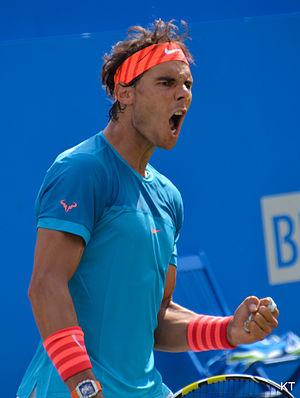
Rafael Nadal Parera est un joueur de tennis espagnol né le 3 juin 1986 à Manacor, sur l'île de Majorque, en Espagne. Il commence sa carrière professionnelle en 2001 à la 1002ᵉ place. Puis, en une même année, il entre successivement dans le top 100 puis dans le top 50. Après avoir été classé au second rang mondial durant 160 semaines consécutives, il devient nᵒ 1 mondial le 18 août 2008 jusqu'au 6 juillet 2009, puis du 7 juin 2010 jusqu'au 3 juillet 2011 et encore en 2013, 2017 et de nouveau fin 2019, ou début décembre, il cumule 201 semaines à la tête du classement ATP, se plaçant ainsi à la sixième place en terme de longévité, derrière Connors et devant McEnroe. Il compte notamment dix-neuf titres du Grand Chelem et trente-cinq ATP Masters 1000. En Février 2020, sa victoire au tournoi ATP 500 d'Acapulco lui permet d'établir son compteur de titres ATP à 85.
Rafael Nadal est un joueur de tennis espagnol, professionnel depuis 2001, né le 3 juin 1986 à Manacor, sur l'île de Majorque, dans l'archipel des Baléares.